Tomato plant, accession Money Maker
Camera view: horizontal (90 deg, fisheye); turntable rotation: 0 degrees
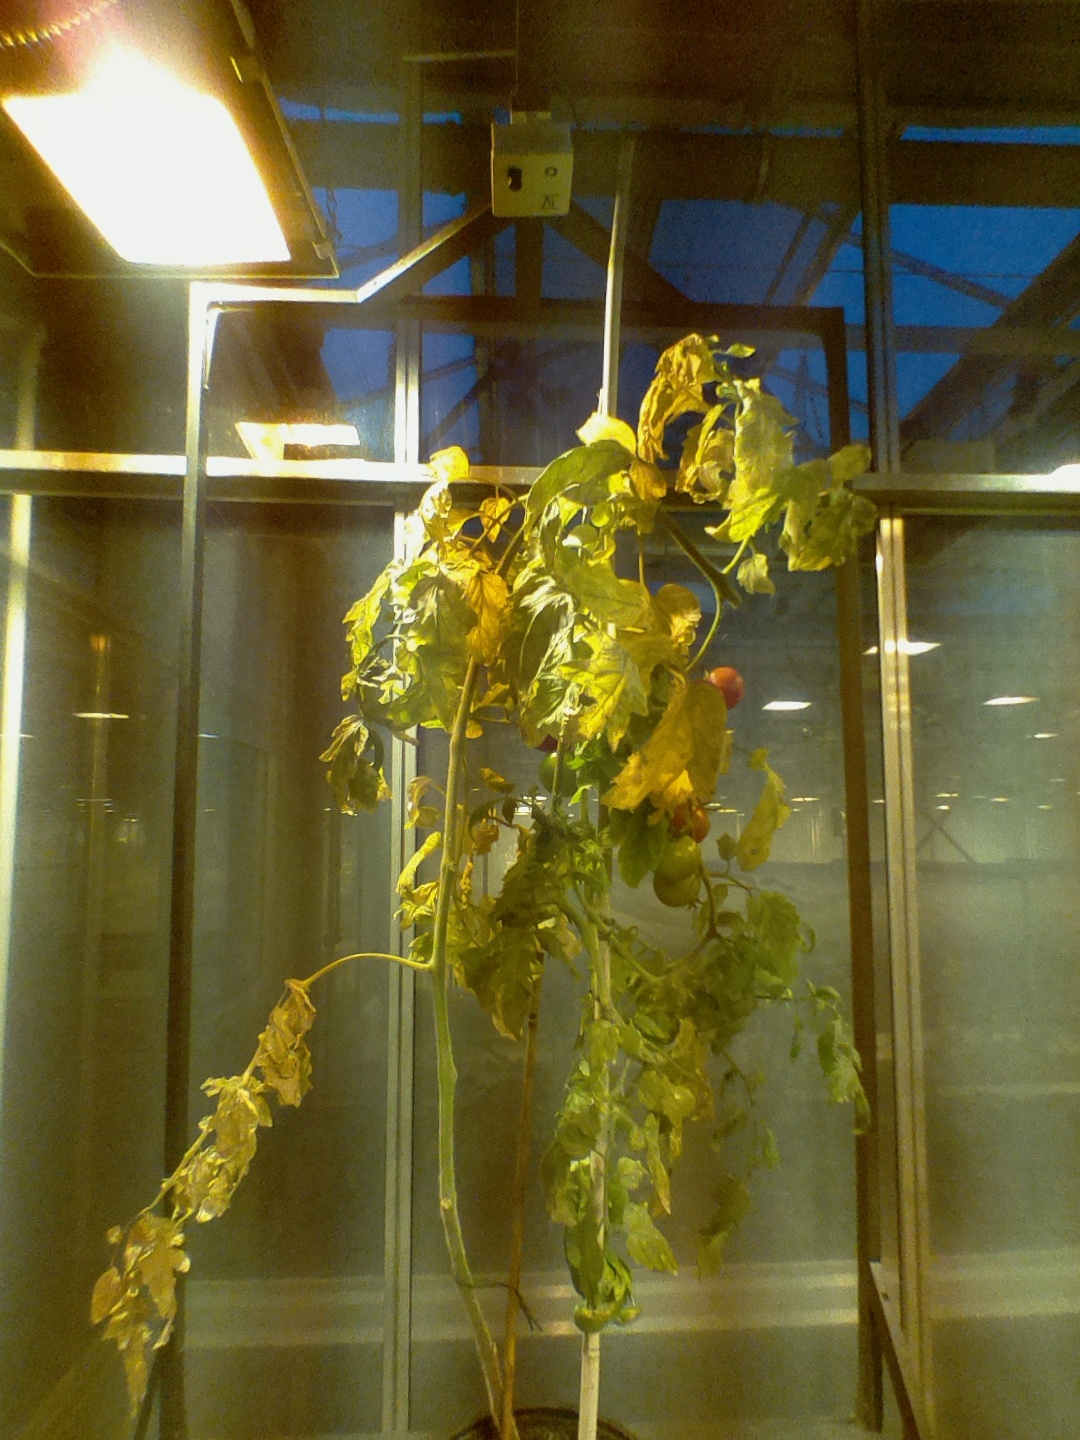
BBCH growth stage 85: 50%-60% of fruits show typical fully ripe color